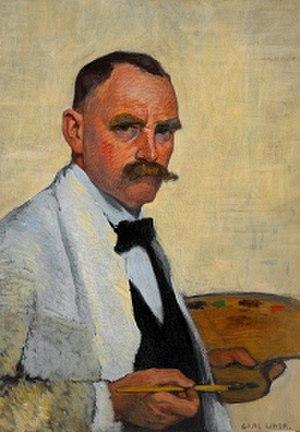
Carl August Liner est un artiste-peintre suisse. Il est le père de Carl Walter Liner.